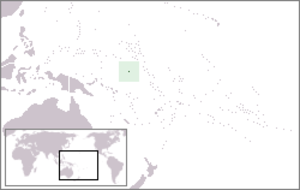
Les personnes lesbiennes, gaies, bisexuelles et transgenres à Nauru qui ont longtemps été discriminées font désormais l'objet d'une reconnaissance récente.